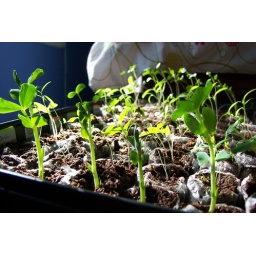
The only room in the house with an adequate South-facing window is the bedroom.